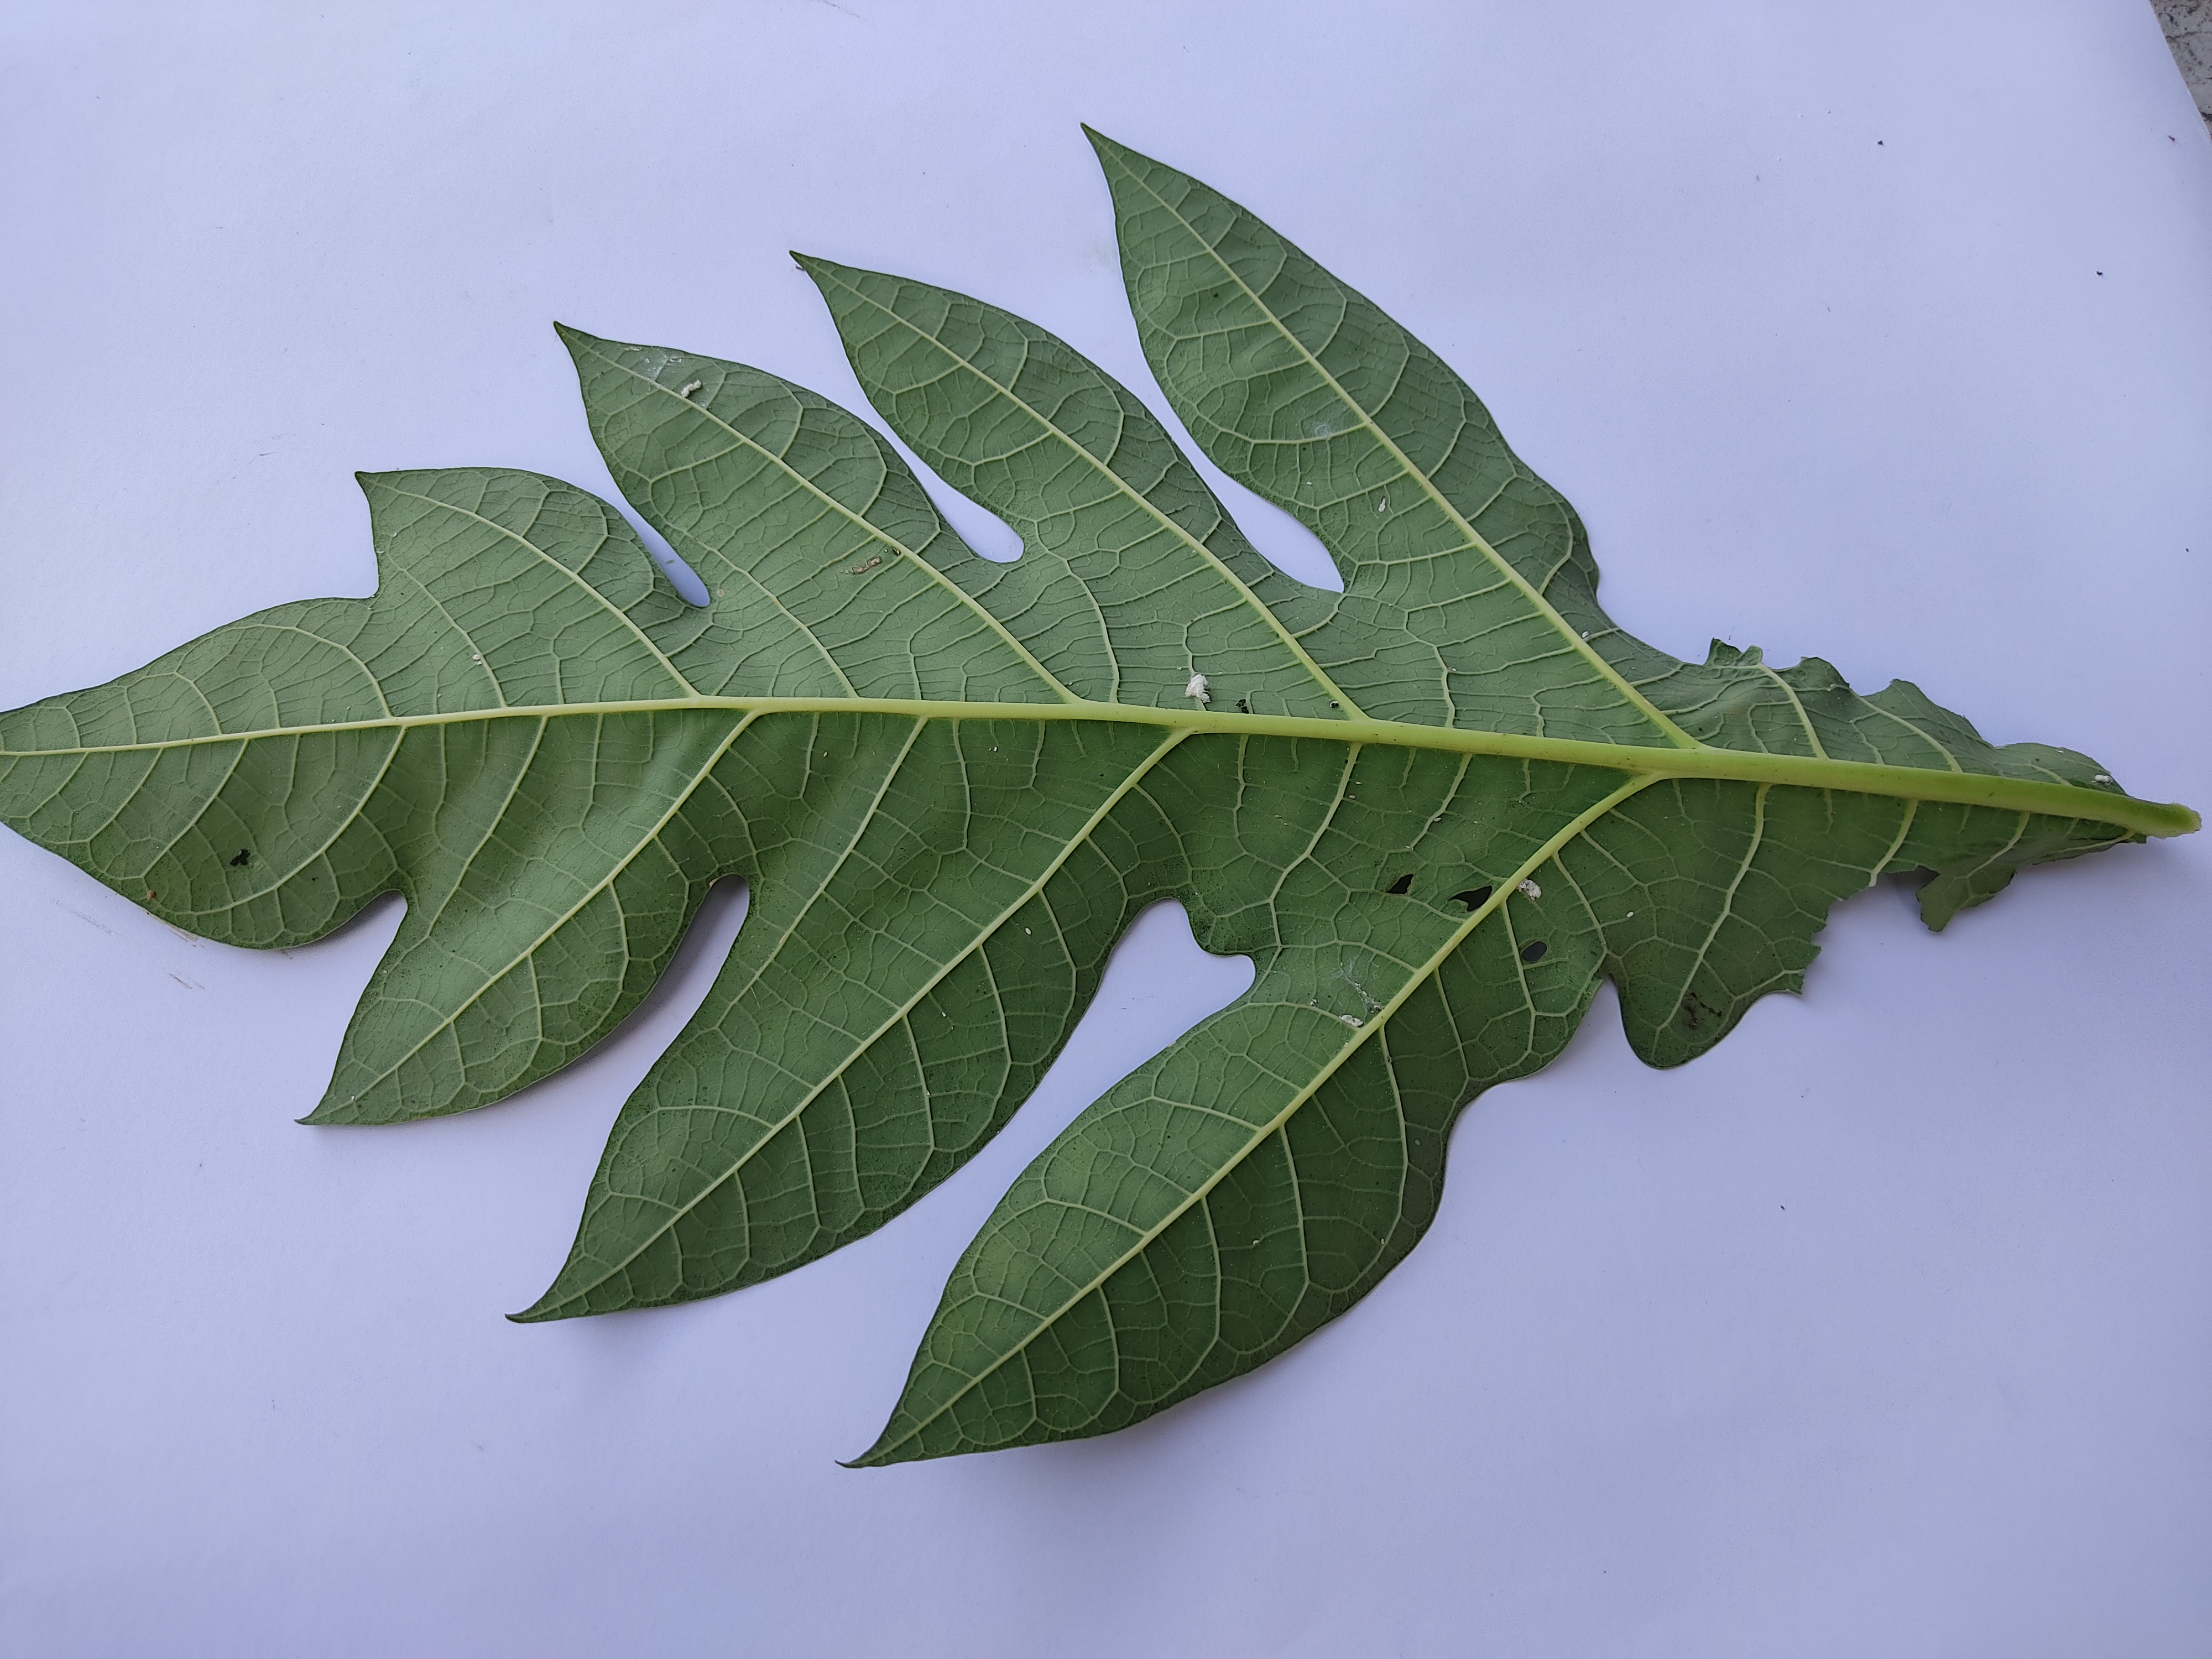
Label: Mealybug